Mamata Banerjee

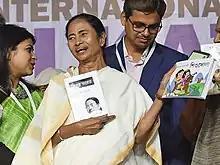
Mamata Banerjee at 43rd International Kolkata Book Fair with her books in hand

On 16 February 2012, Bill Gates, of the Bill & Melinda Gates Foundation, sent a letter to the West Bengal government praising Banerjee and her administration for achieving a full year without any reported cases of polio. The letter said this was not only a milestone for India but also for the whole world.